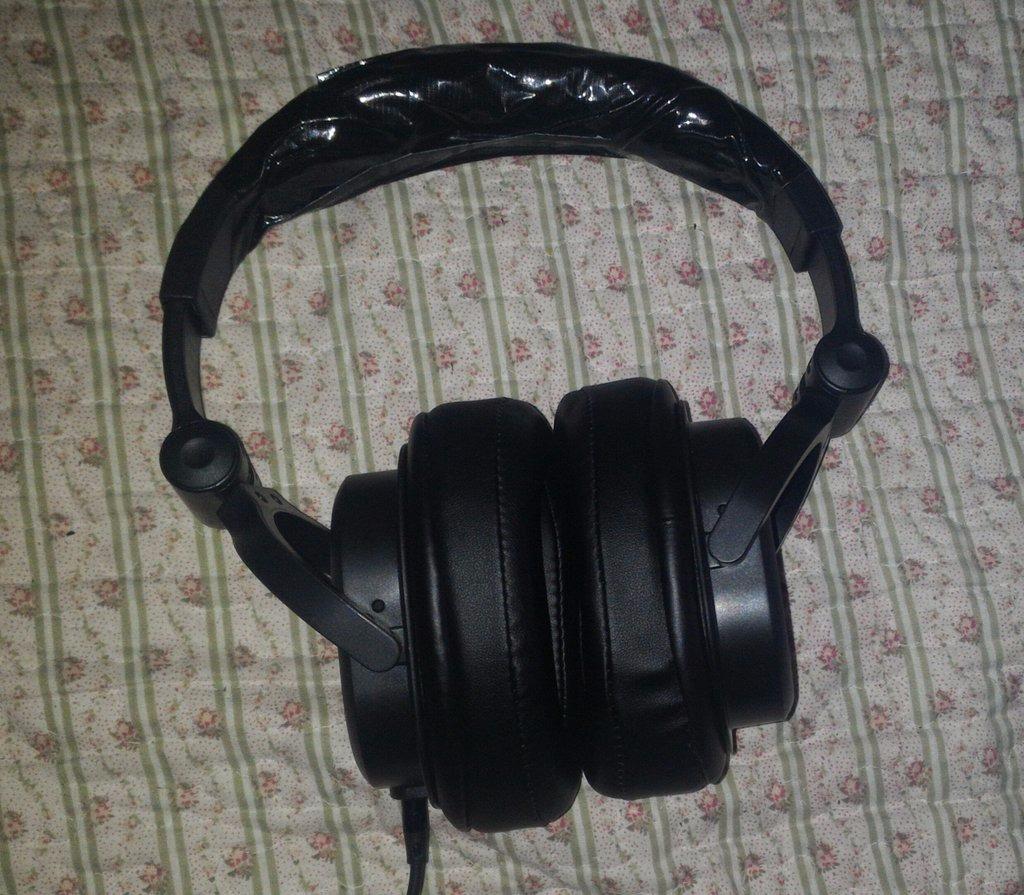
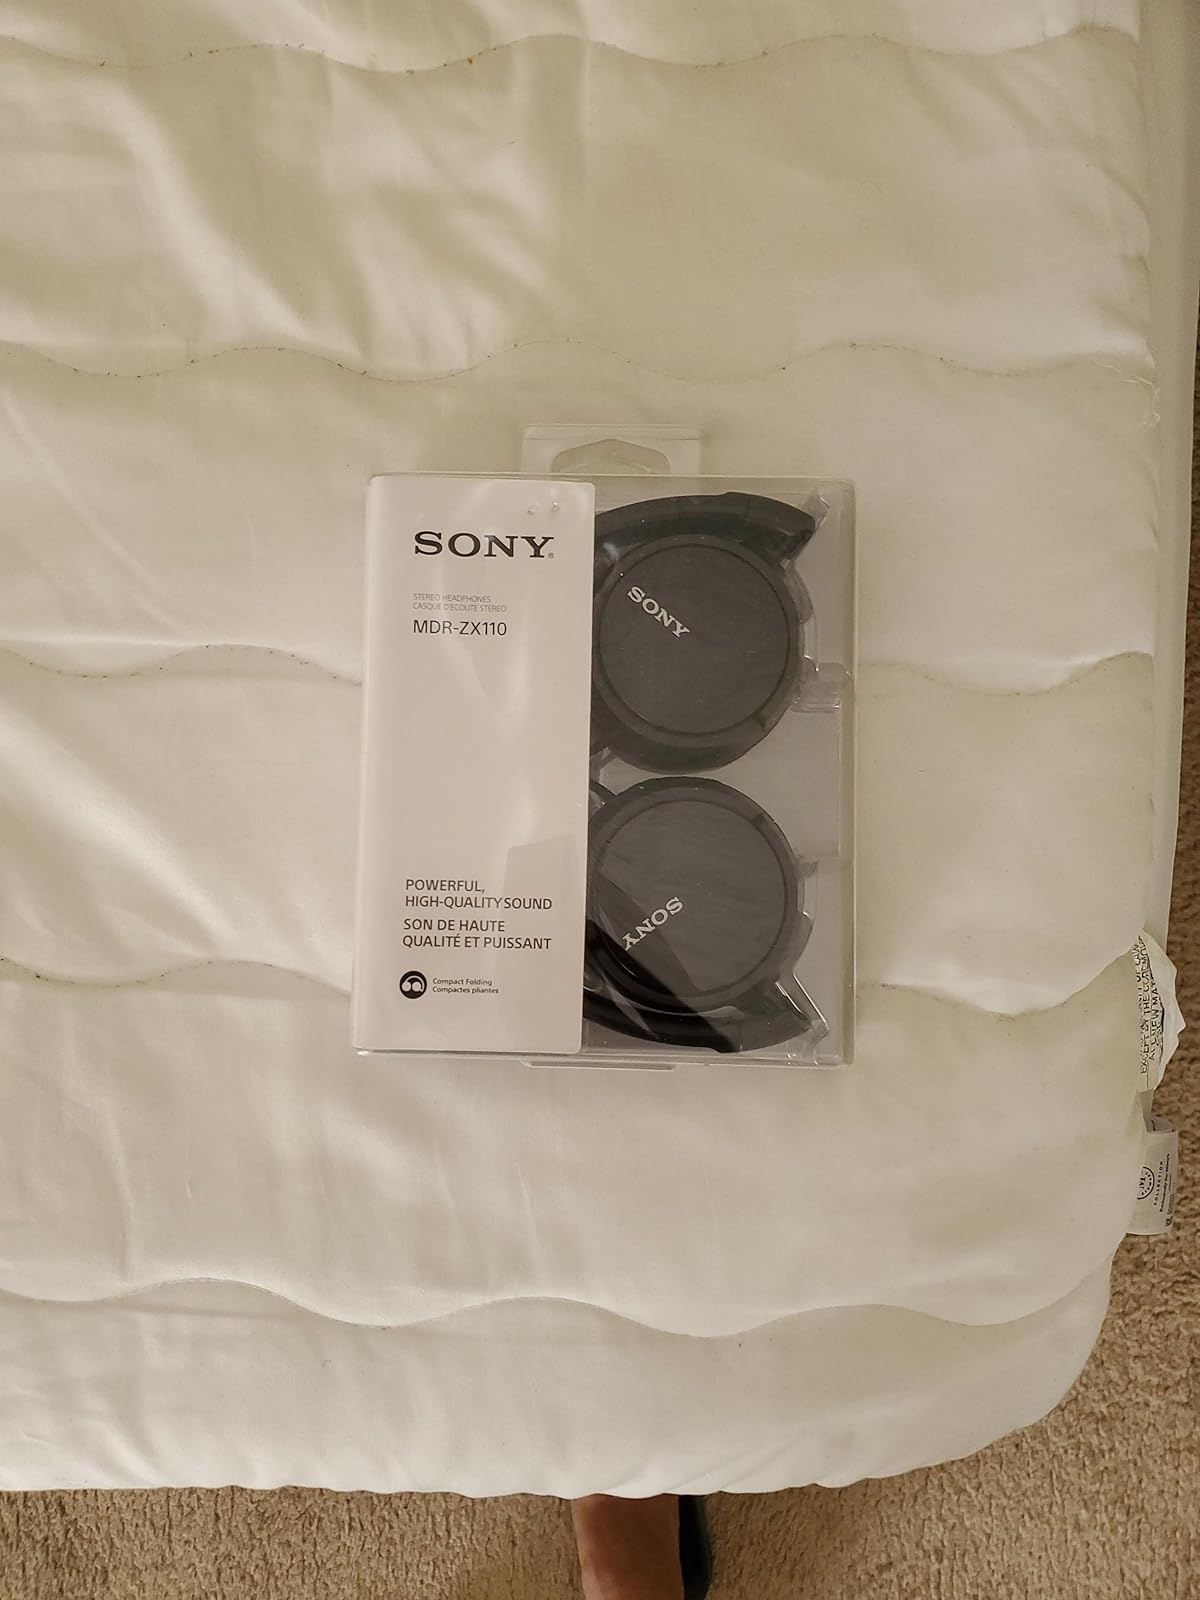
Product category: headphones
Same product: no